Taschereau Boulevard

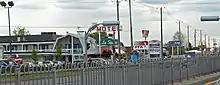
Taschereau Boulevard in Greenfield Park

Taschereau Boulevard is a major suburban boulevard located on the south shore of Montreal, Quebec, Canada. It is a section of Quebec Route 134 and runs from Longueuil to Candiac (junction of Autoroute 15). It is named after the prominent Quebec family, which included former premier Louis-Alexandre Taschereau. At , it is one of the longest commercial arteries in Canada. It serves the heart of an area with an estimated population of 400,000.